Bosnian uprising (1831–1832)

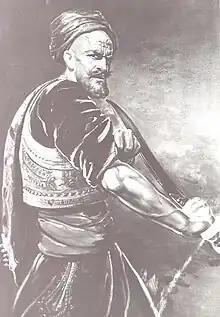
Husein Gradaščević

The Bosnian ayans, as well as the Janisaries in Bosnia, resisted the reforms, for the reason that they wanted to keep their privileges and tax revenues and did not want to contribute manpower to the imperial army. They preferred to keep the status quo. The reforms meant the end of these privileges and the disappearance of their independence. Mahmud II managed to destroy such independent magnates in Bulgaria, southern Albania and Anatolia. There were also emotional reasons for this resistance of the Bosnian ayans, who were religiously conservative. The reforms announced from Istanbul were seen as "infidel" because they copied Europe in order to strengthen the empire and were seen as a threat to Islam. The view of the ayans was that the Ottoman rule and the Islamic faith can only be maintained if they retained power.